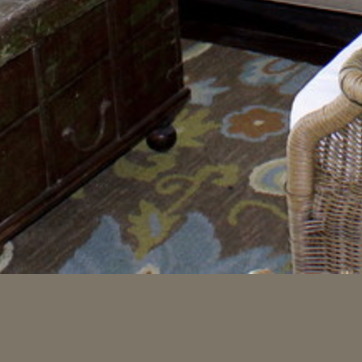
Material: carpet